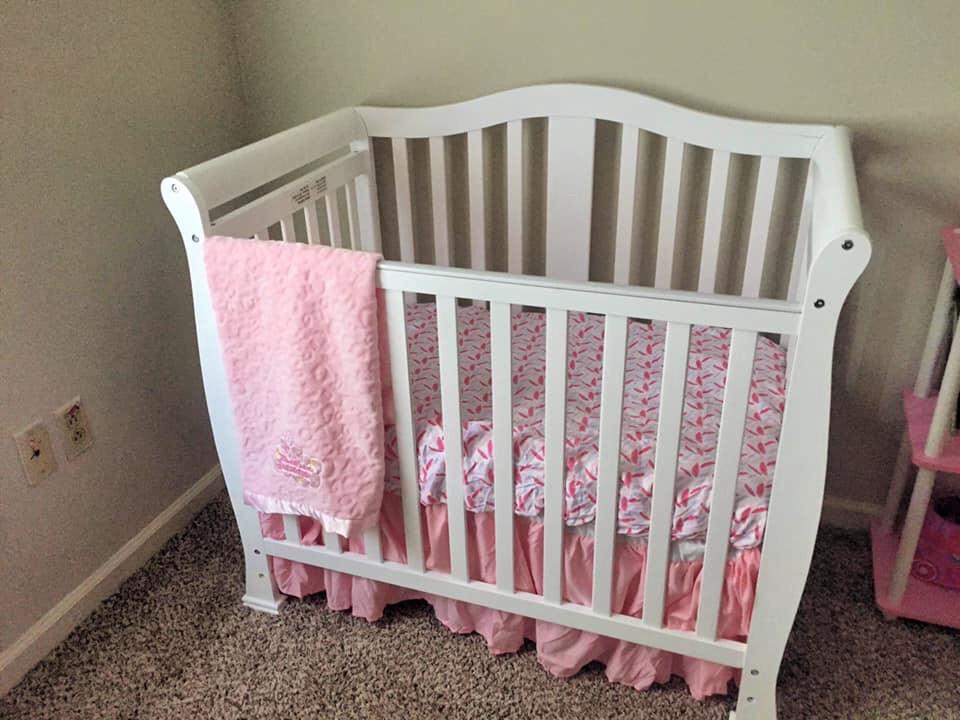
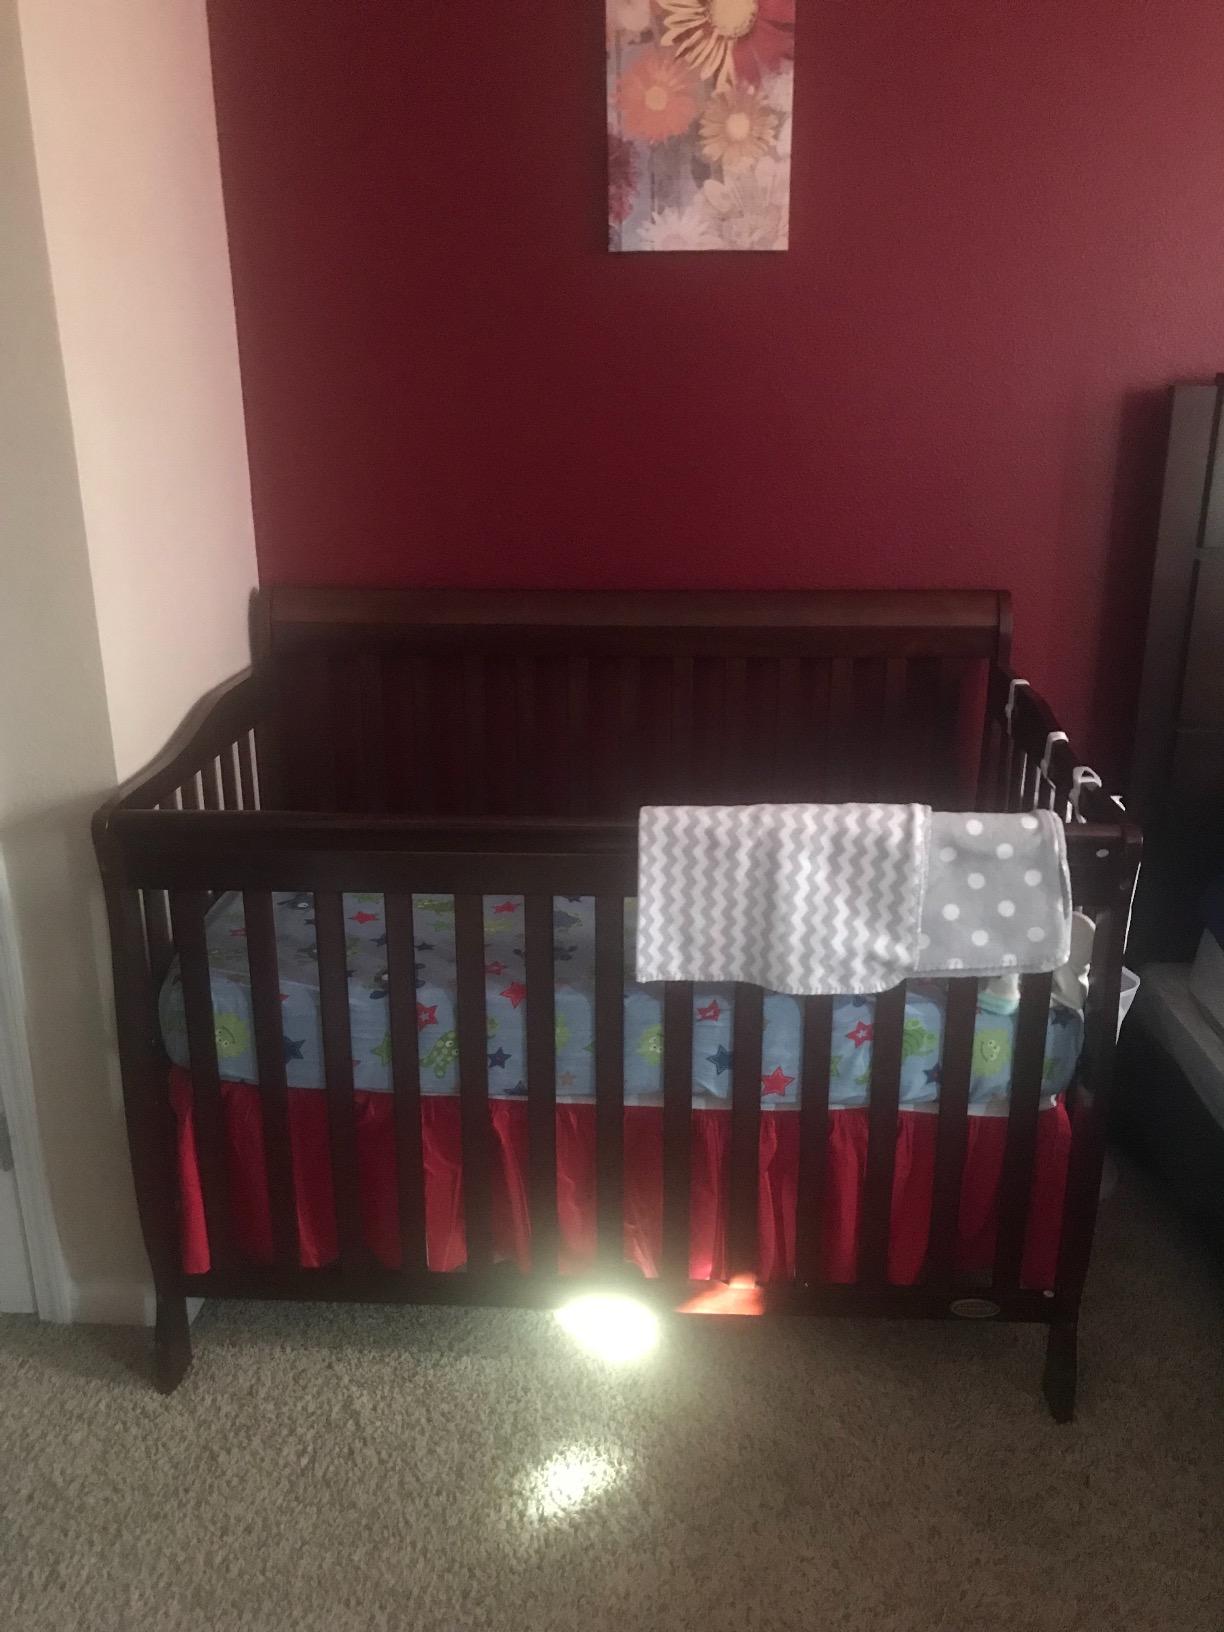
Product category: products_crib
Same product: no